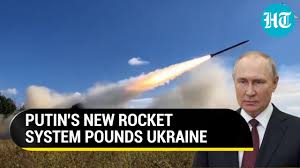
Label: Self Propelled Artillery